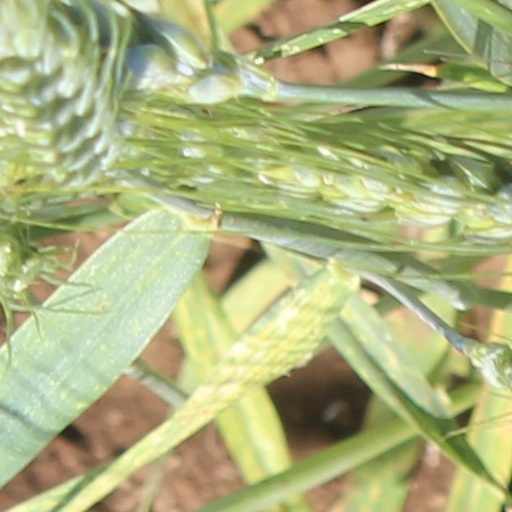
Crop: wheat